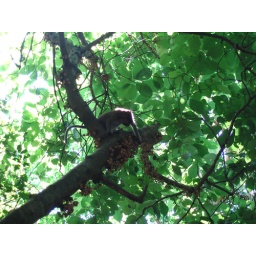
Baby monkey in tree